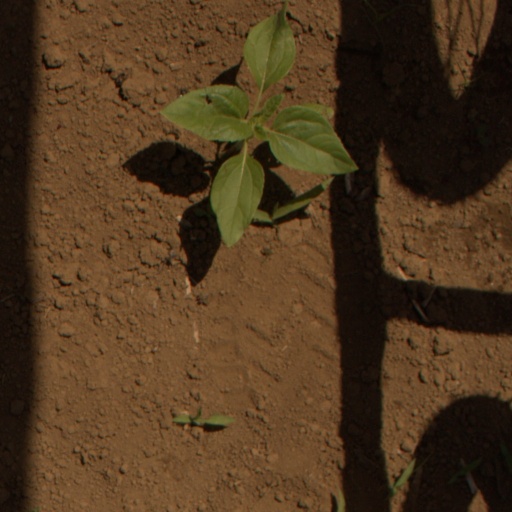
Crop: Jerusalem artichoke